Nolberto Solano

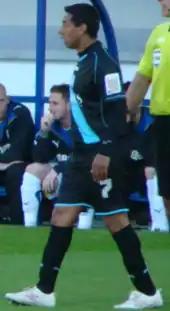
Solano playing for Leicester City

Solano returned to England, where he trained with Colchester United and with Newcastle, before, on 22 January 2010, signing for Leicester City until the end of the season. He was reunited with Nigel Pearson, who had been assistant manager at Newcastle. He made his debut as an 84th-minute substitute in a goalless draw against Newcastle at the Walkers Stadium on 30 January. Solano played eleven league games, scoring in a 4–3 penalty shootout defeat to Cardiff City in the Championship play-off semi-final second leg. He was offered a contract for a further six months, but chose to leave the club, preferring to follow Pearson to Hull City.